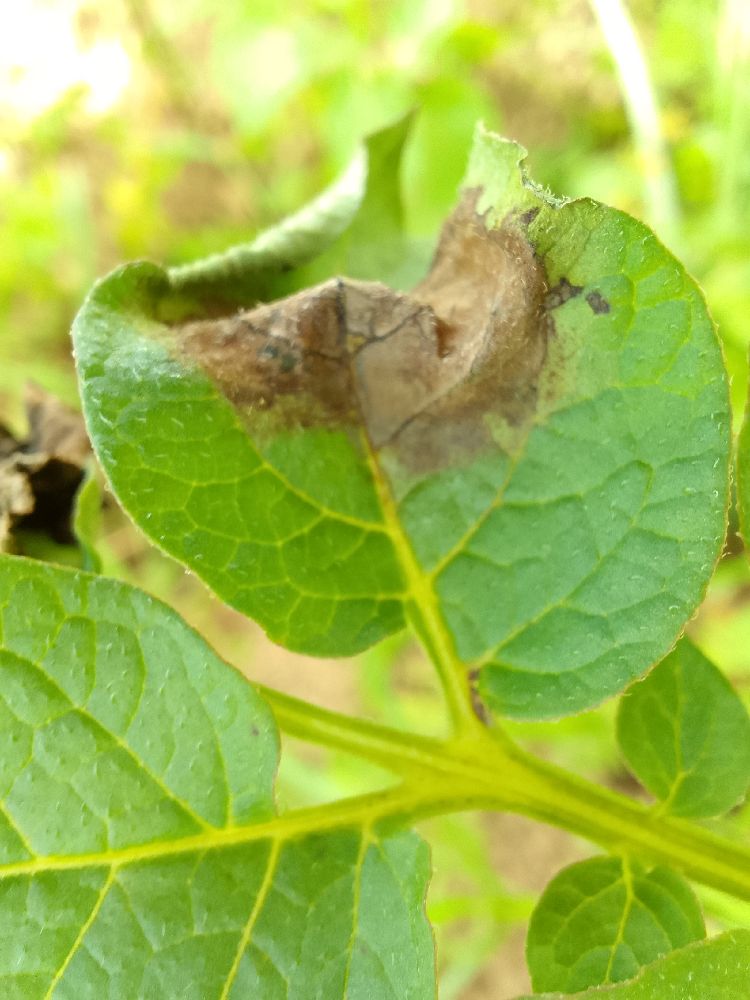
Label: Late blight